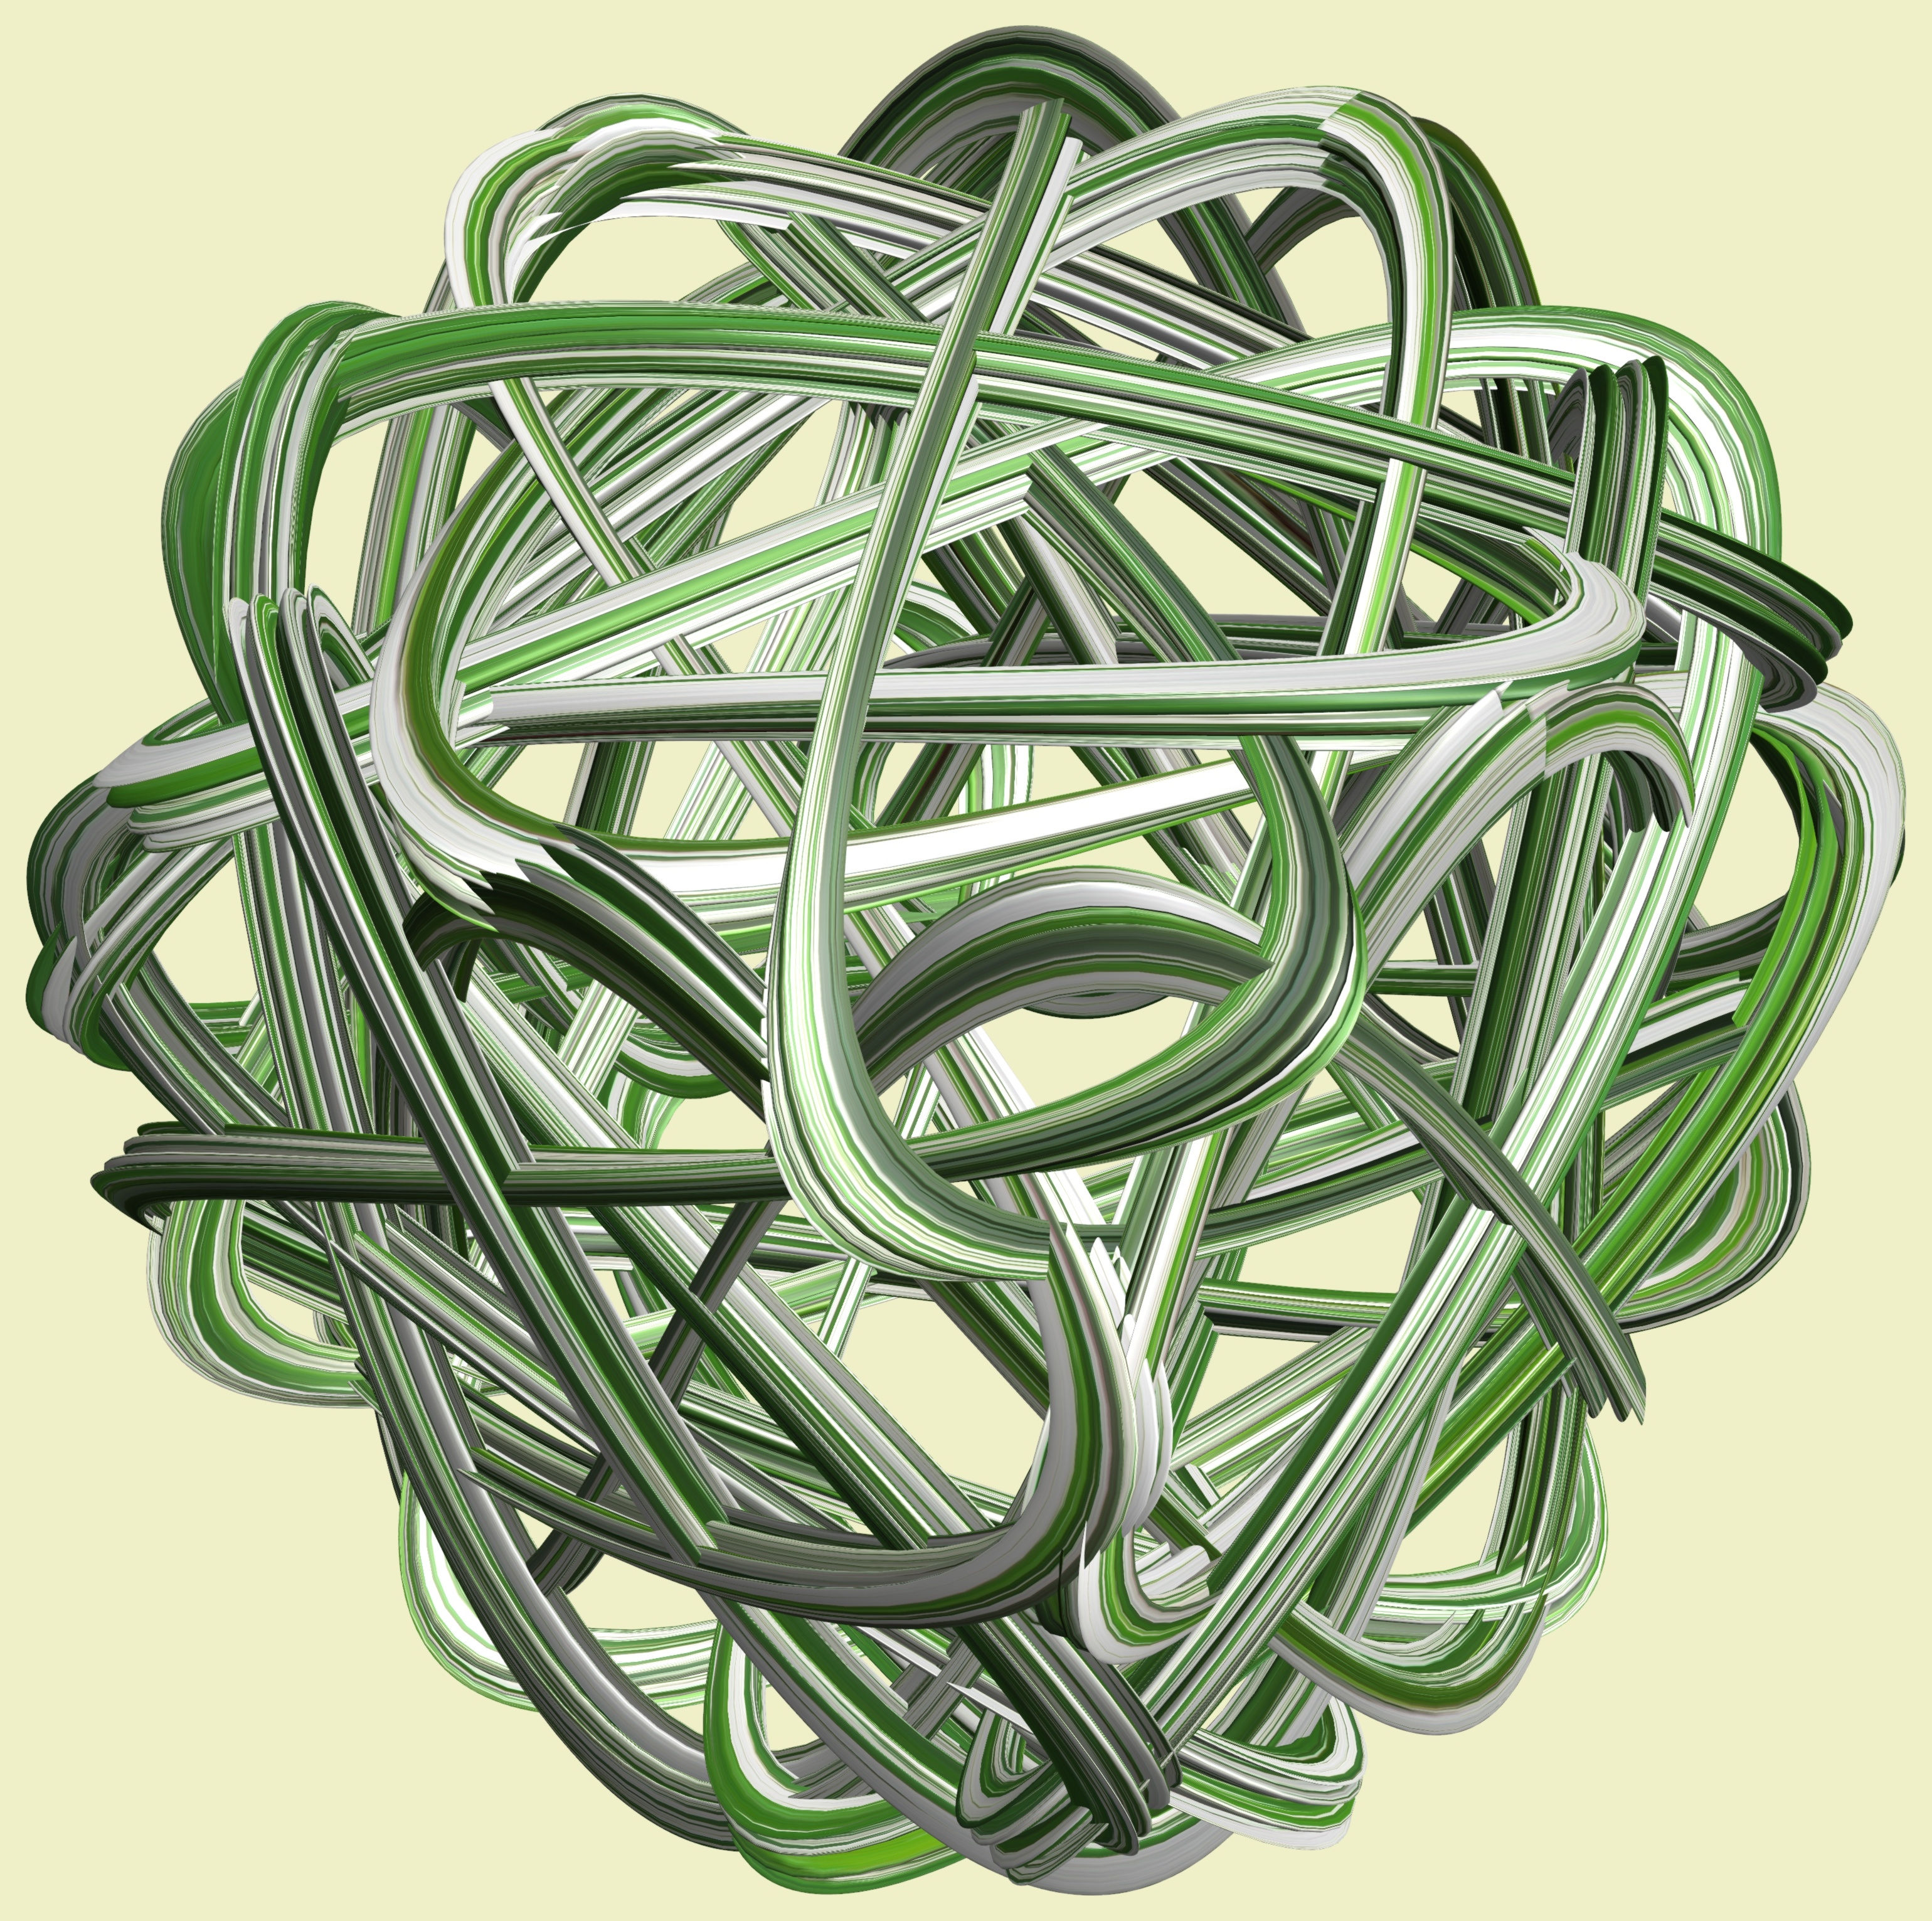
structure, texture, pattern, green, jewellery, design, symmetry, 3d, graphic, knot, torus, mathematica, cg, parametricplot3d, code, program, algorithm, mapping, fashion accessory